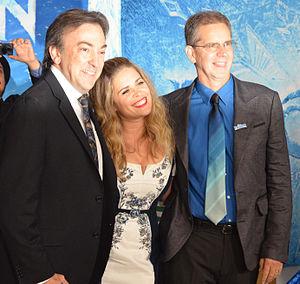
La Reine des neiges est le 128ᵉ long-métrage d'animation et le 53ᵉ « Classique d'animation » des studios Disney. Sorti en 2013, il est librement inspiré du conte homonyme de Hans Christian Andersen publié en 1844. Il raconte l'histoire de l'optimiste et intrépide princesse Anna, partie en voyage aux côtés de Kristoff le montagnard, de Sven, son fidèle renne, et d'un drôle de bonhomme de neige nommé Olaf, afin de retrouver sa sœur, Elsa, exilée à cause de ses pouvoirs glaciaux, qui ont accidentellement plongé le royaume d'Arendelle dans un hiver éternel.
Peter Del Vecho est un producteur américain de films d'animation travaillant pour Walt Disney Animation Studios.